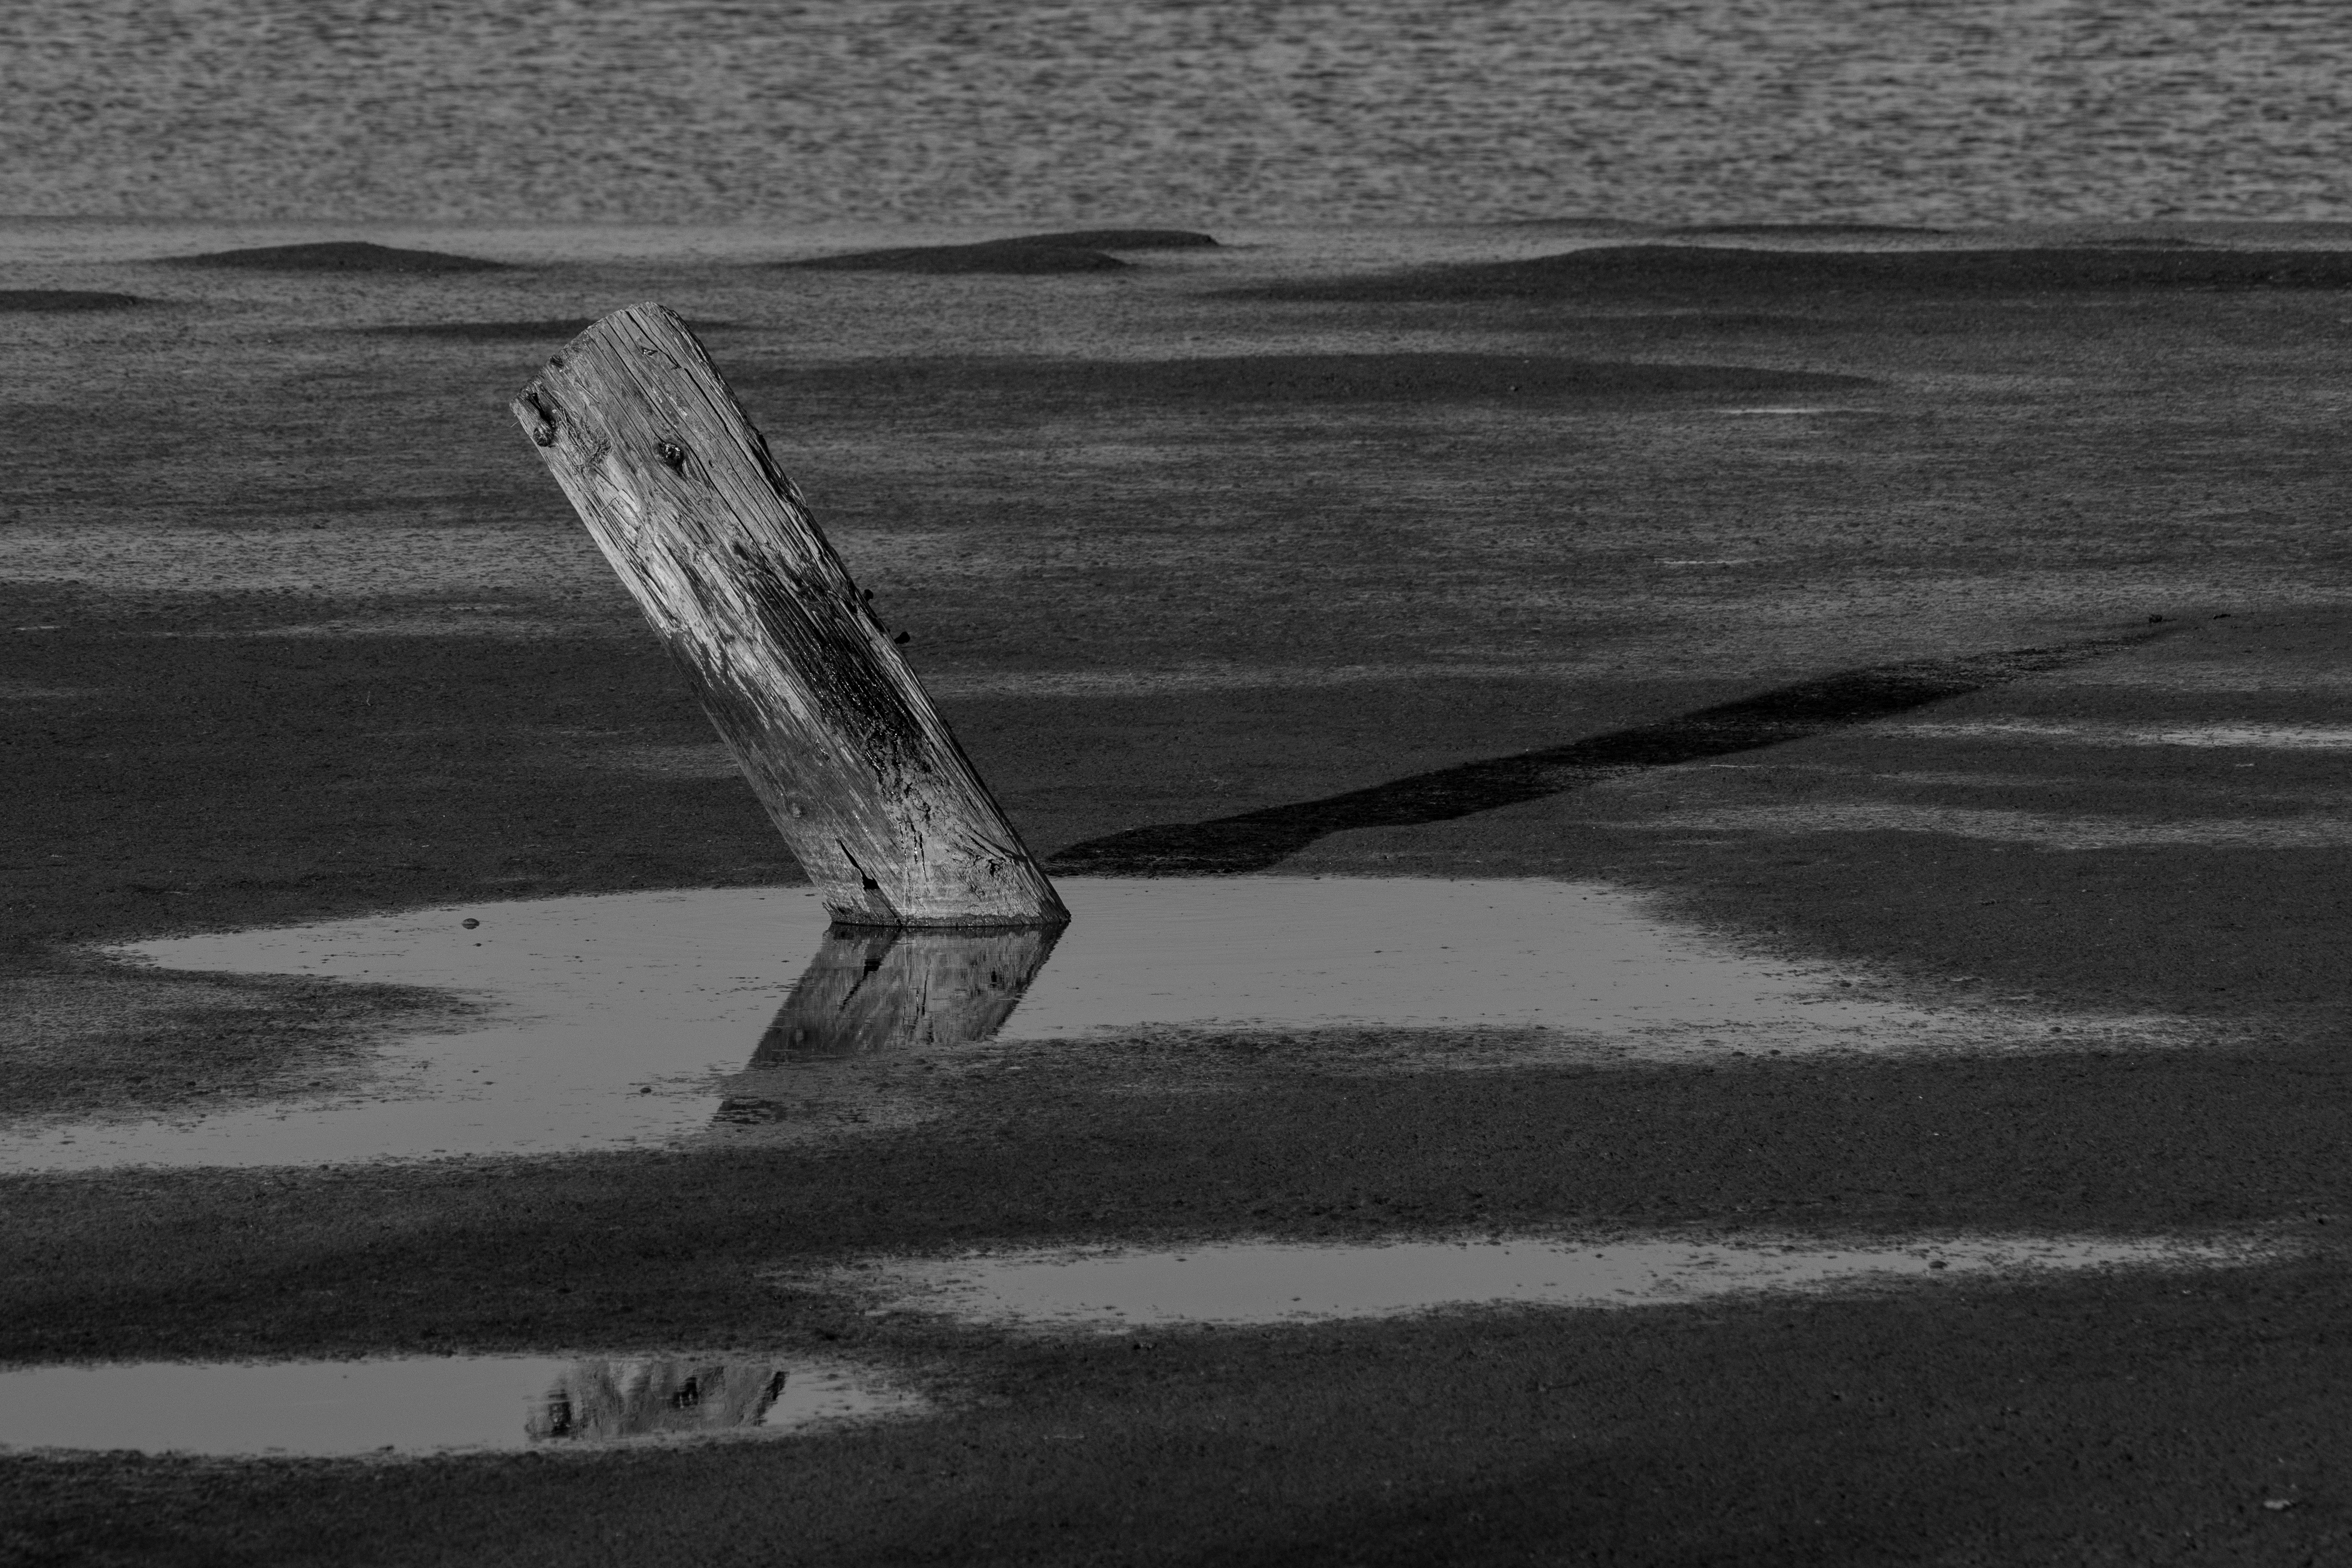
sea, coast, horizon, wing, black and white, wood, white, photography, wave, wind, reflection, vehicle, shadow, darkness, black, monochrome, shape, monochrome photography